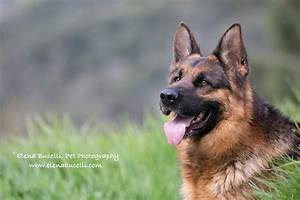
Label: cane